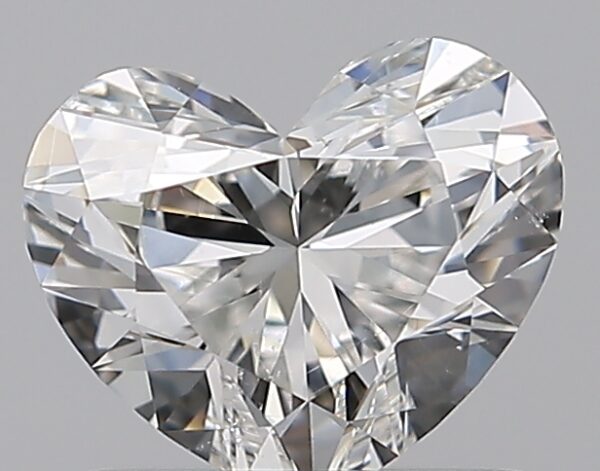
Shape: heart
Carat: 0.81
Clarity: SI1
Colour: G
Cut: EX
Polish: EX
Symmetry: EX
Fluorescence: N
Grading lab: GIA
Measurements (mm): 5.53 x 6.58 x 3.76